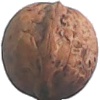
Label: walnut